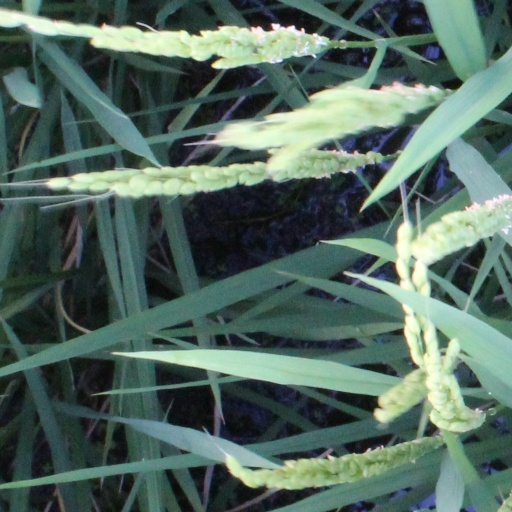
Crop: rice